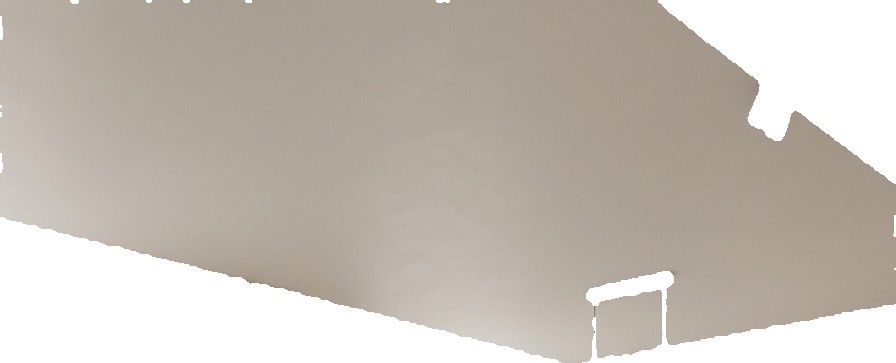
Surface category: ceiling